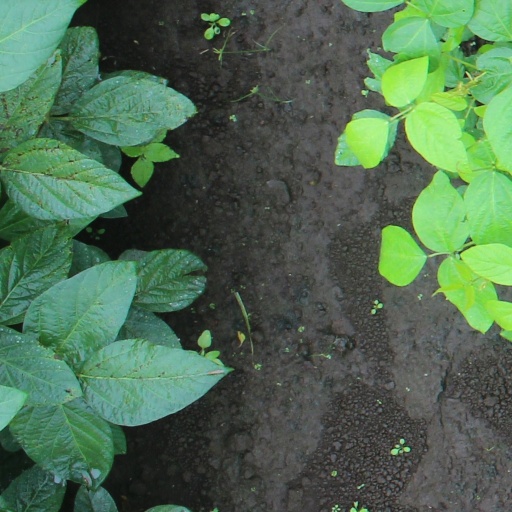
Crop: soybean